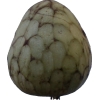
Label: cherimoya